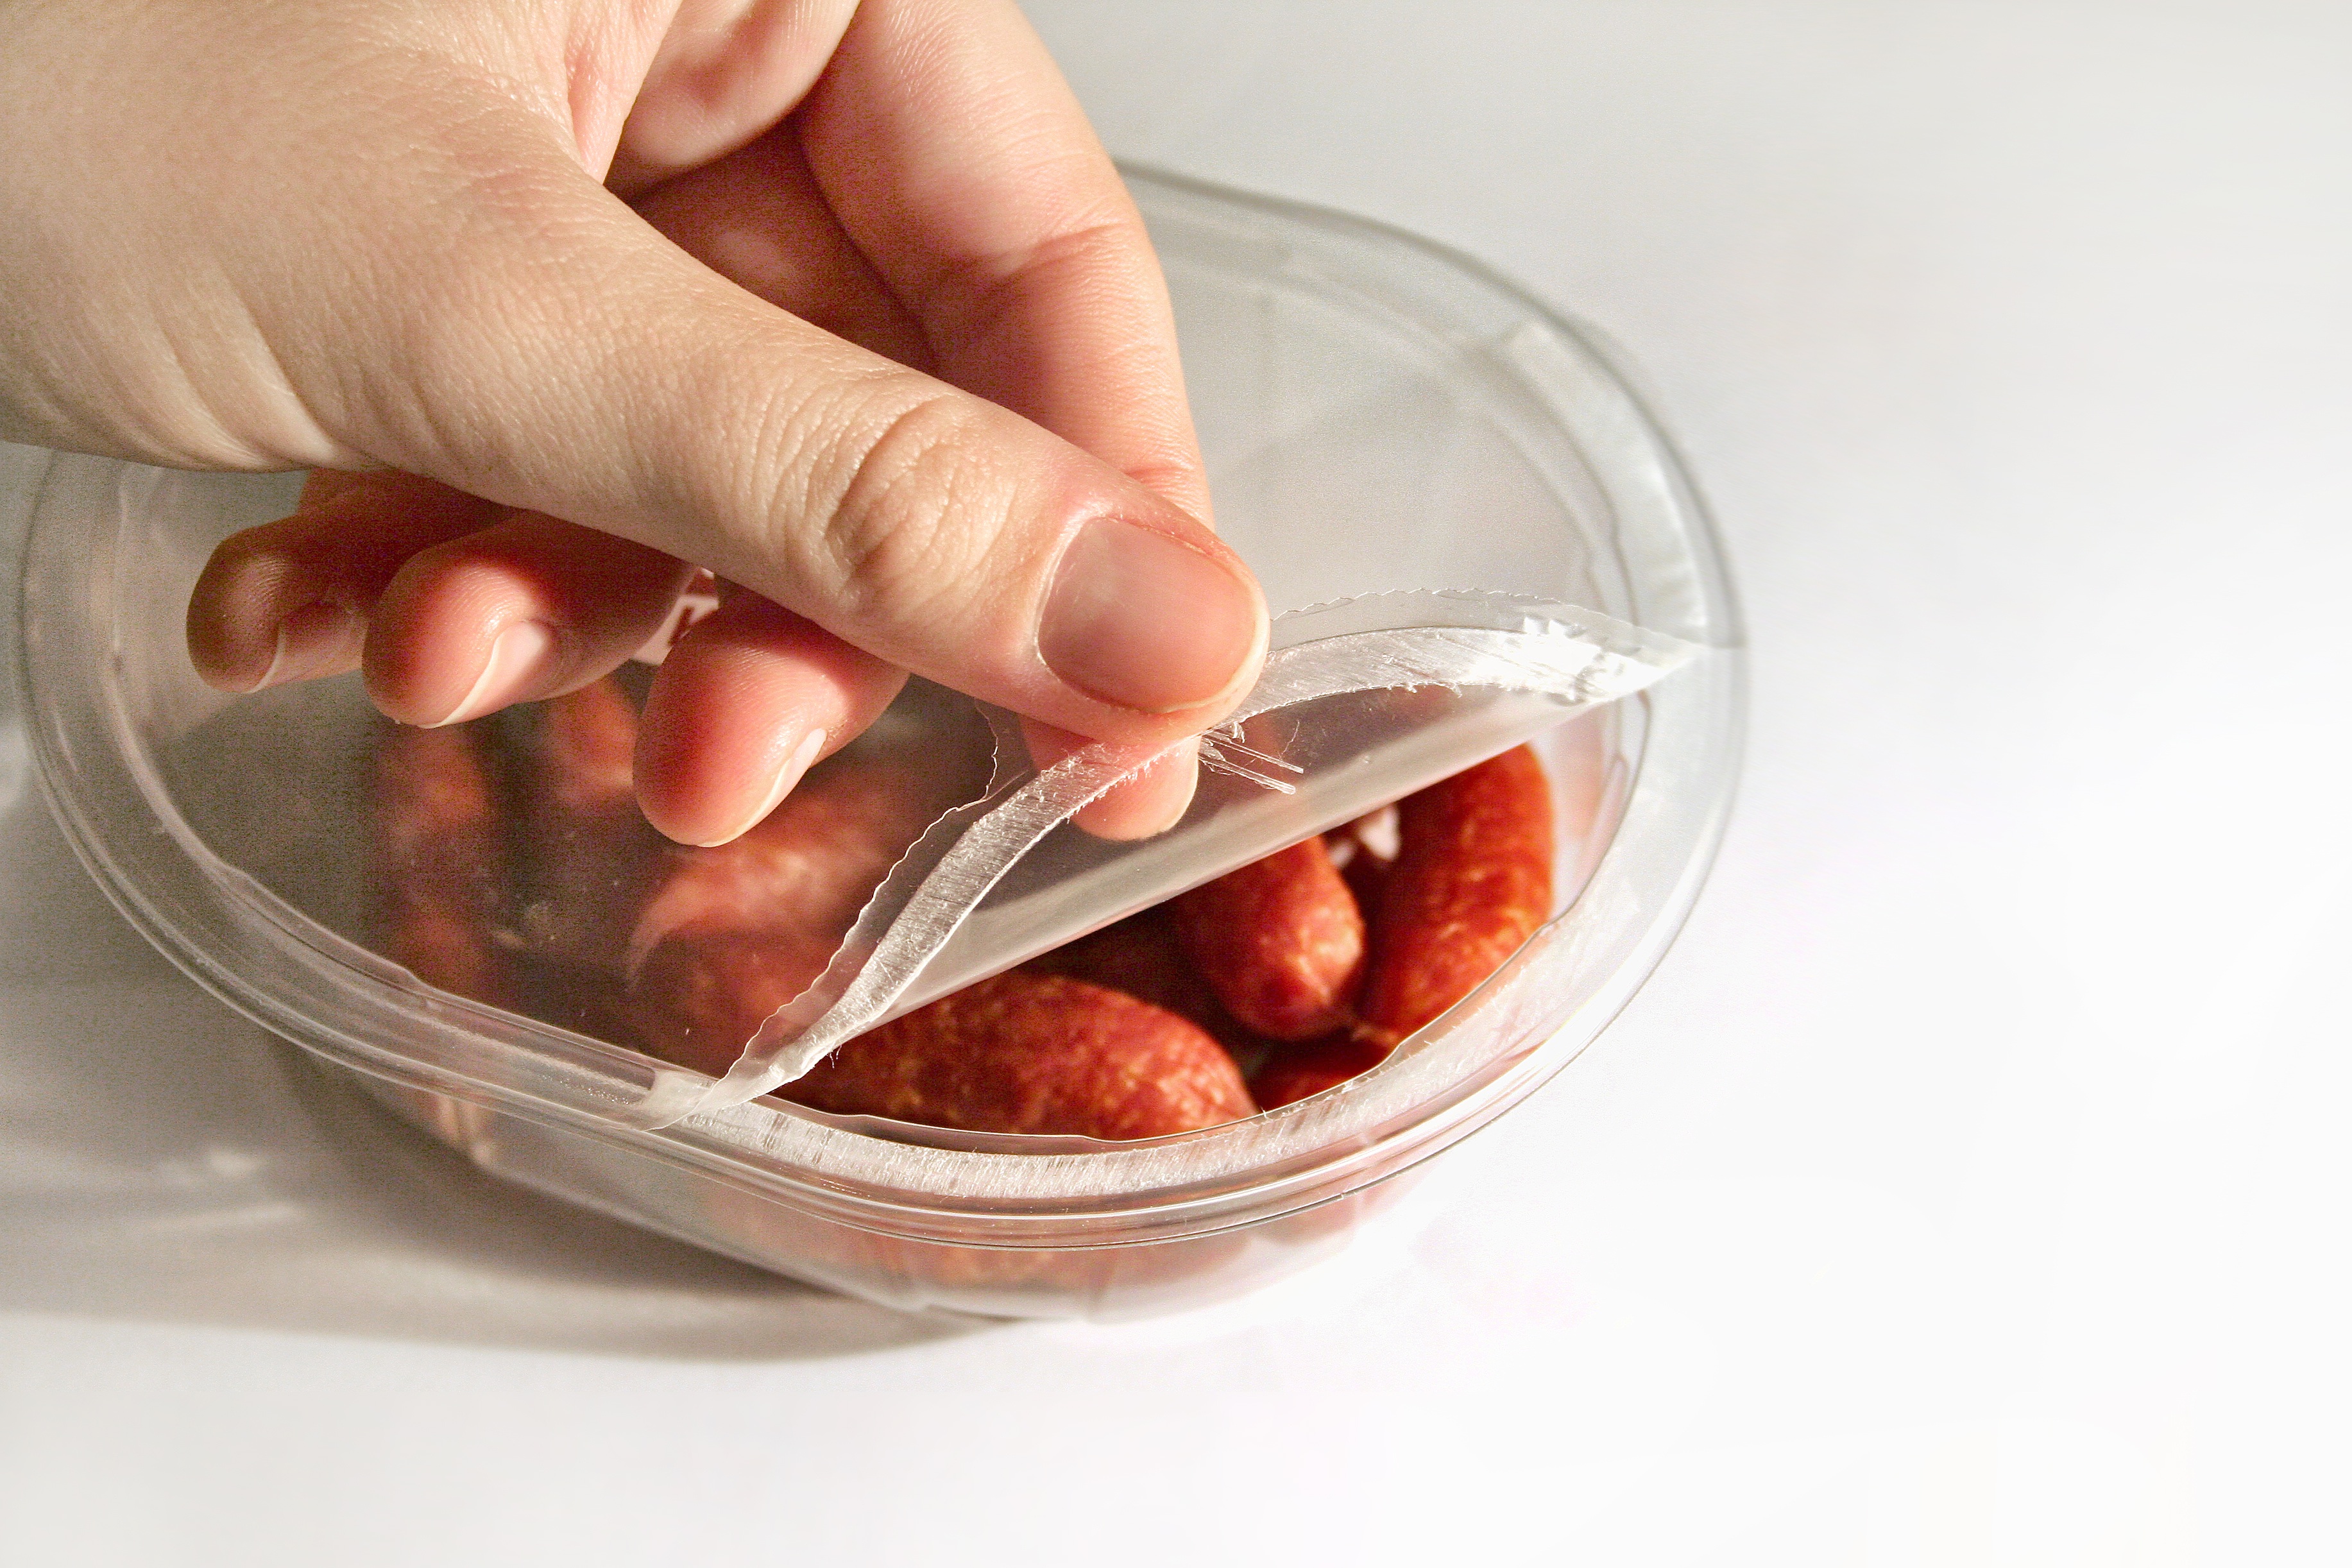
plant, fruit, food, produce, drink, shell, strawberry, packaging, strawberries, packed, pack, flavor, flowering plant, sense, packaging material, thermoformable shell, land plant